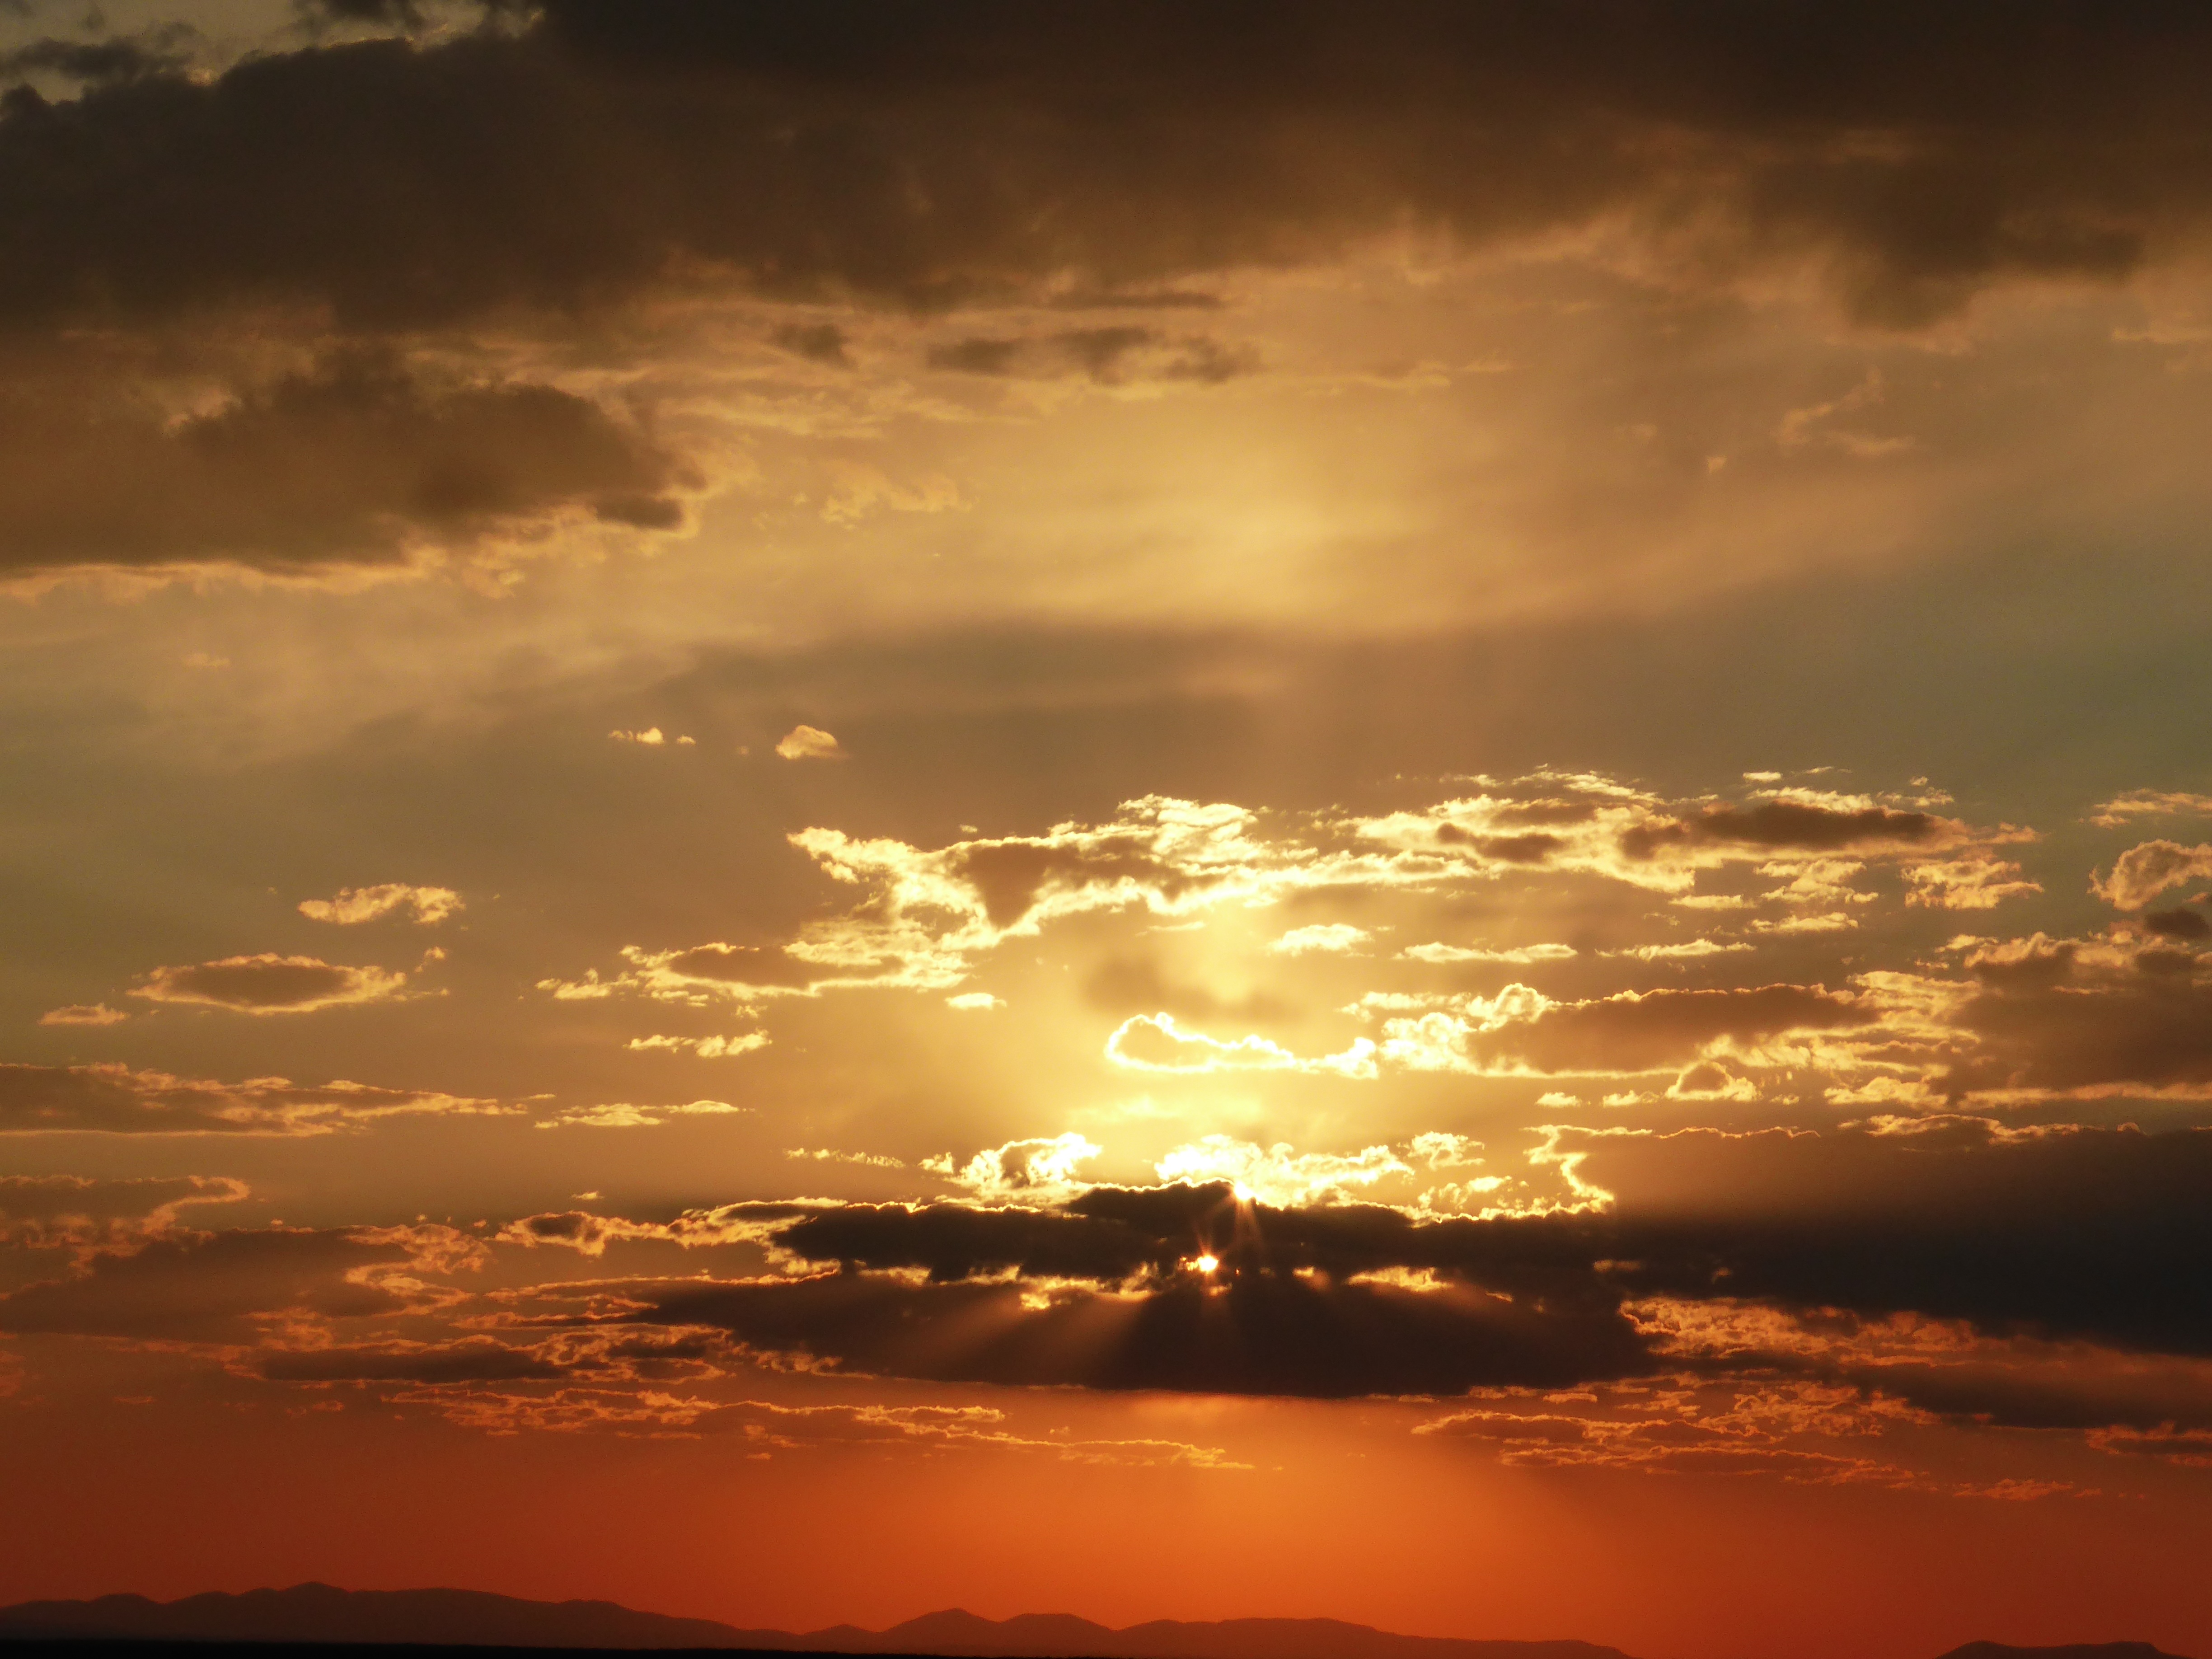
horizon, cloud, sky, sun, sunrise, sunset, sunlight, morning, dawn, atmosphere, dusk, evening, orange, red, grand canyon, arizona, afterglow, red sky at morning